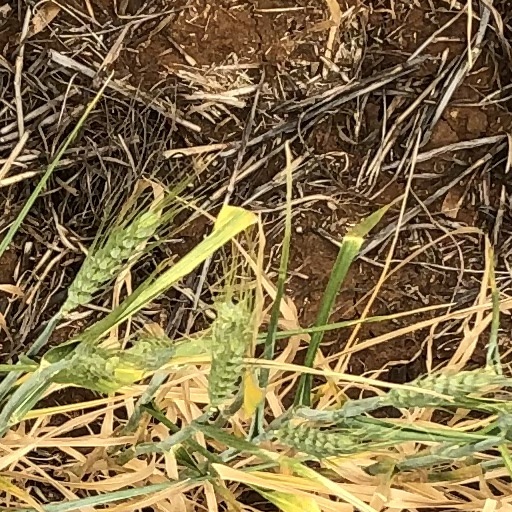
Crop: wheat